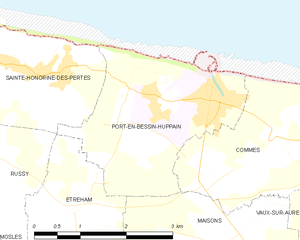
Port-en-Bessin-Huppain est une commune française, située dans le département du Calvados en région Normandie, peuplée de 1 942 habitants.